Bloom Into You

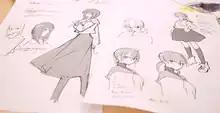
Nio Nakatani's early character designs for Touko and Yuu

Besides it being in the yuri genre, Nakatani had not decided on any story details before accepting Kusunoki's offer. She developed many ideas for different plots and characters, almost all of which were ultimately scrapped, except for Touko's character design. The editor-in-chief suggested a "secret love," which Nakatani noticed was common to the yuri genre in stories where the characters had to keep their same-sex relationship secret due to both being girls. Nakatani did not want to focus the narrative's attention on the social challenges of girl-girl relationships, as she felt it would be too simple and was more interested in exploring the characters' personal flaws. Thus, she thought of a twist on the idea, wherein rather than keeping their love secret from others, the drama would come from two girls keeping their love secret from each other. This became the impetus for what would become Yuu and Touko's romance story.